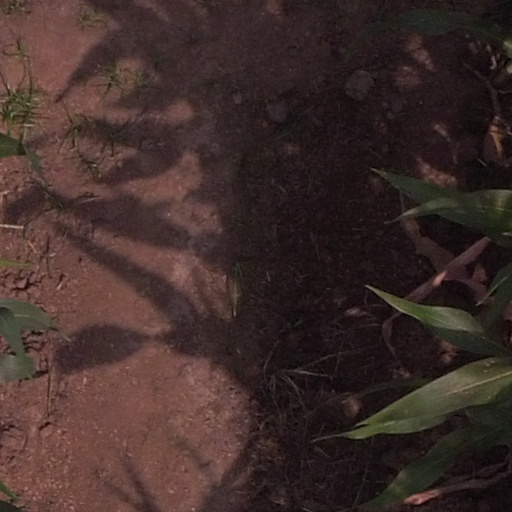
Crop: maize; corn